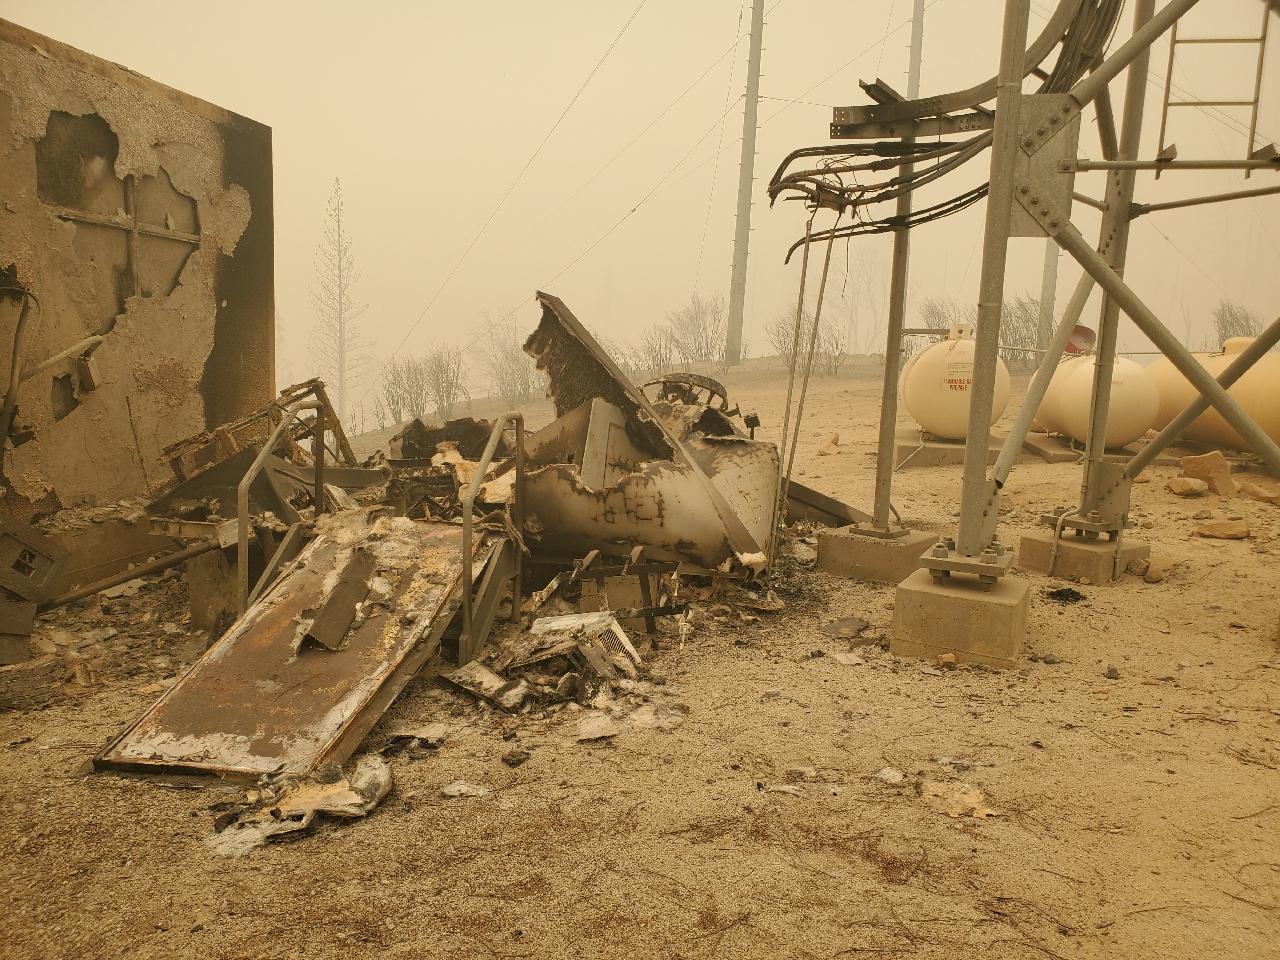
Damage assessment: destroyed